Robert Blackburn (artist)

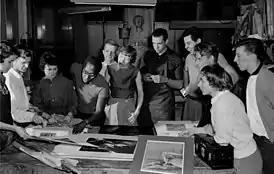
Blackburn and students in the workshop.

Robert Hamilton Blackburn (December 12, 1920 – April 21, 2003) was an African-American artist, teacher, and master printmaker.